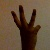
The image shows a hand gesture representing the number 6 in Indian Sign Language.